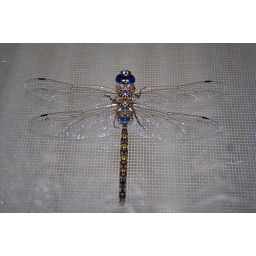
A pretty big dragonfly chilling on our window screen in the morning